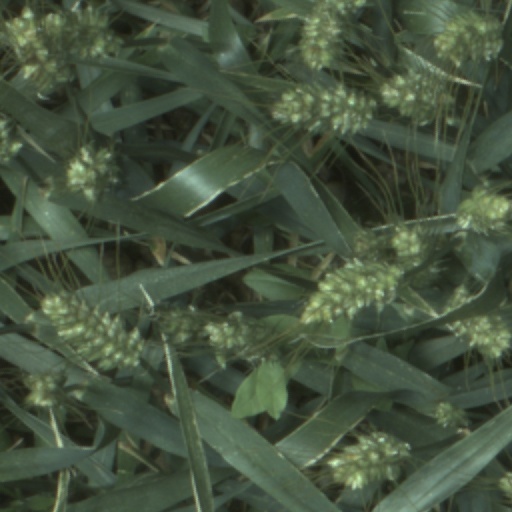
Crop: wheat